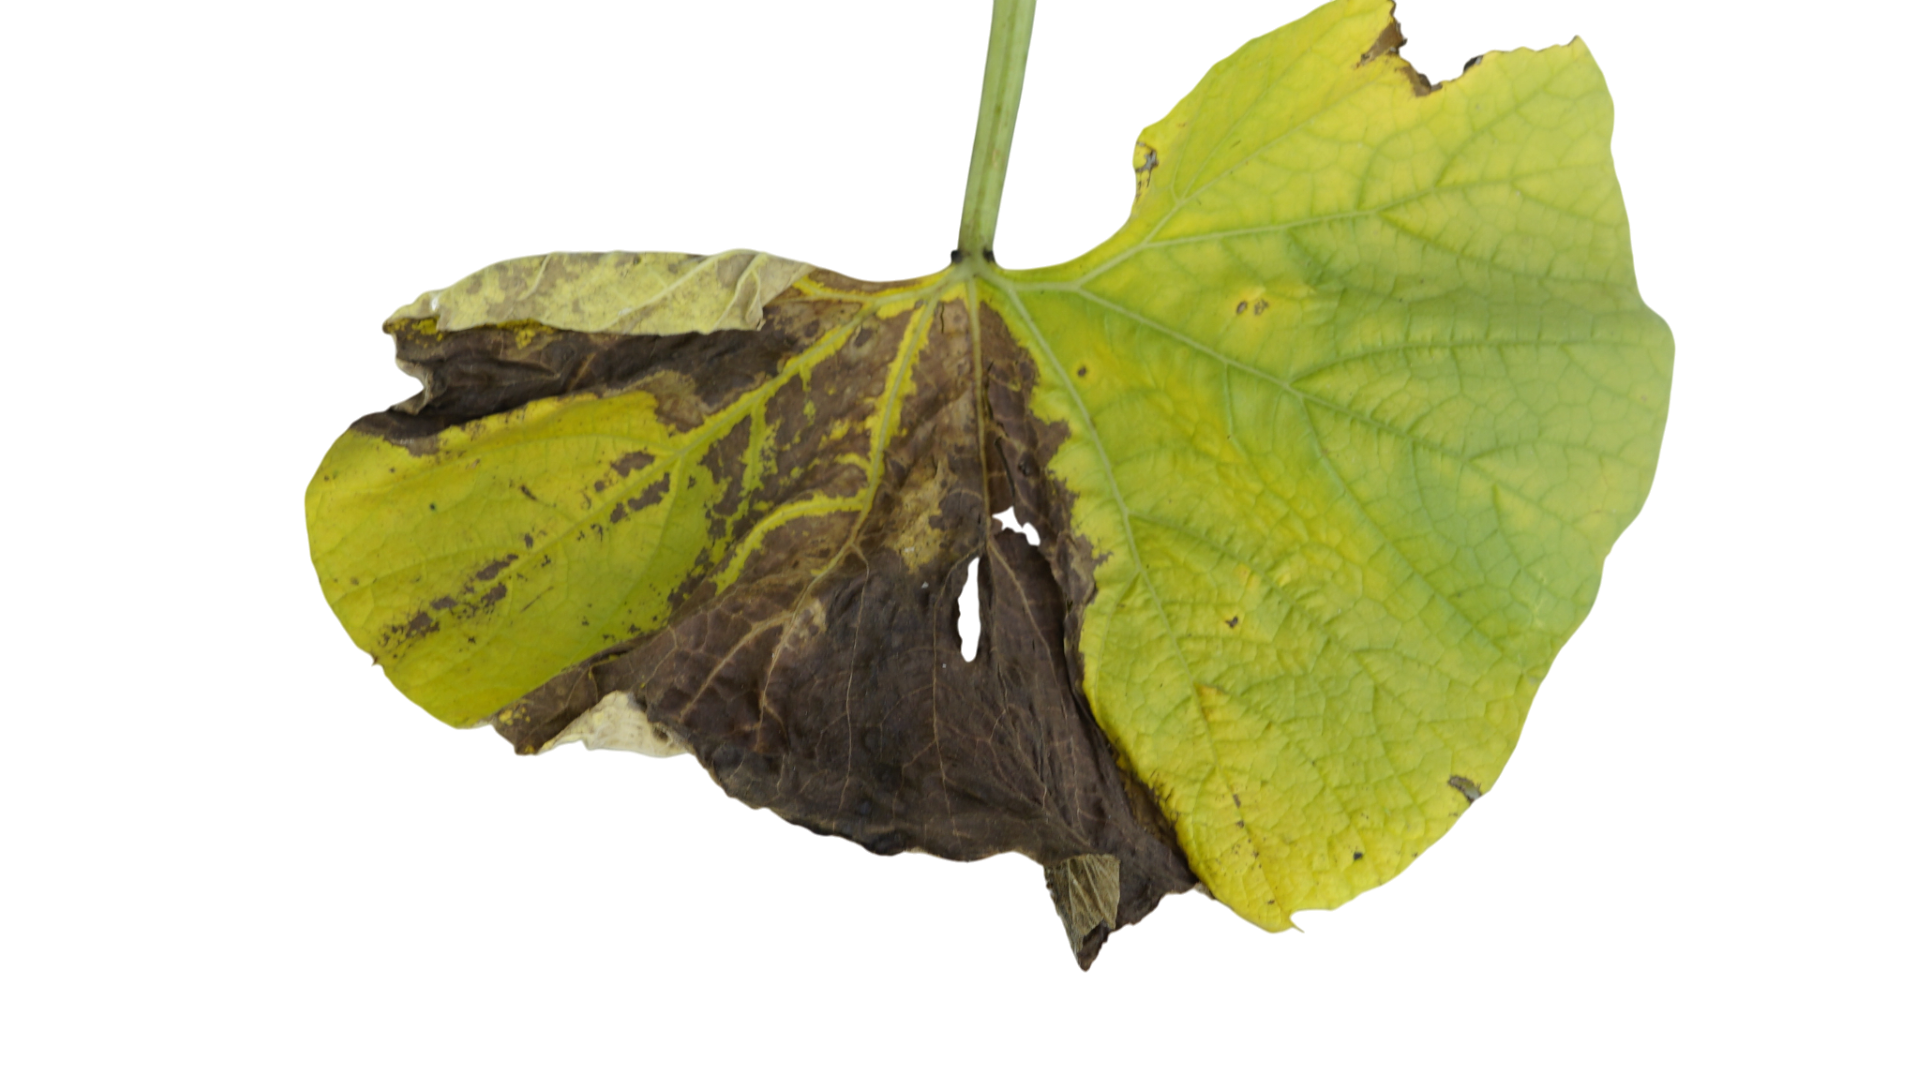
Crop: Bottle Gourd
Label: Downy_Mildew